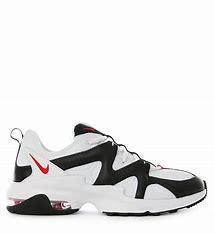
Brand: Nike
Model: Air Max Graviton